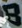
Number: 8